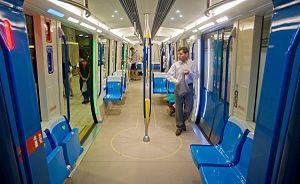
Vue intérieure de la maquette grandeur-nature des voitures de métro MPM-10 pour Montréal
Le Bas-Saint-Laurent est une région administrative du Québec située sur la rive sud de l'estuaire du Saint-Laurent. Il est bordé au sud par l'État du Maine et le Nouveau-Brunswick, et par les régions de Chaudière-Appalaches et de Gaspésie–Îles-de-la-Madeleine.